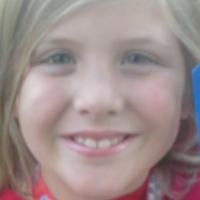
Age group: age 01-10